Alan Killigrew

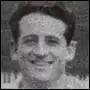

Robert "Alan" Killigrew (27 January 1918 – 10 June 2001) was an Australian rules footballer who went on to a celebrated career as senior coach in the Victorian Football League (VFL), South Australian National Football League (SANFL) and West Australian National Football League (WANFL).